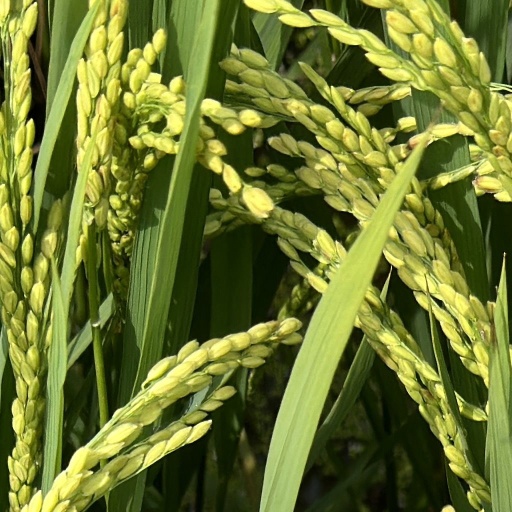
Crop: rice